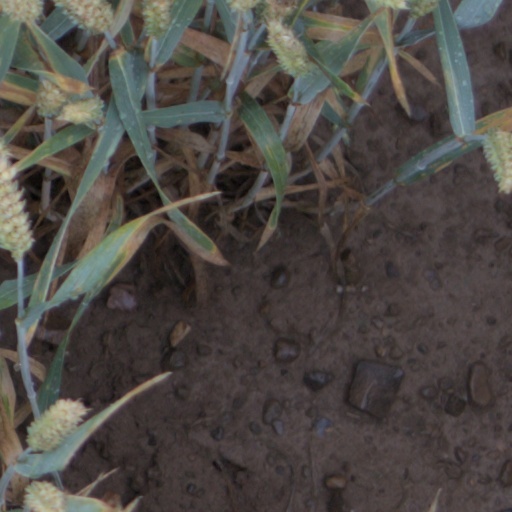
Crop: wheat